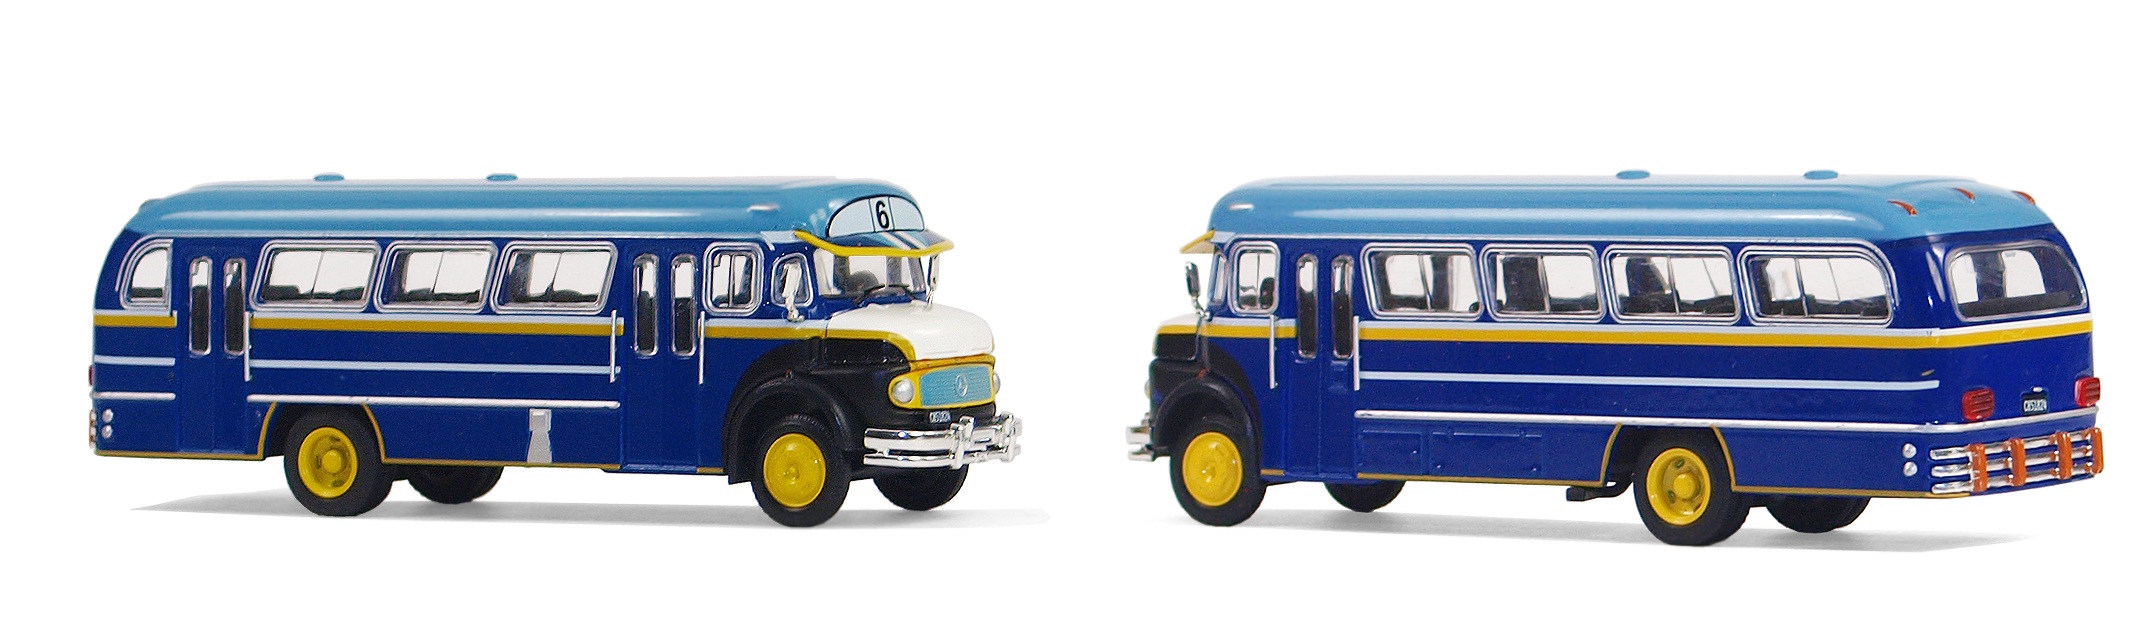
traffic, transport, model, vehicle, leisure, toy, bus, argentina, model buses, model cars, collect, transport and traffic, service bus, locomotion, mercedes benz, o1114, ominbusse, models, hobby, minibus, model car, school bus, land vehicle, mode of transport